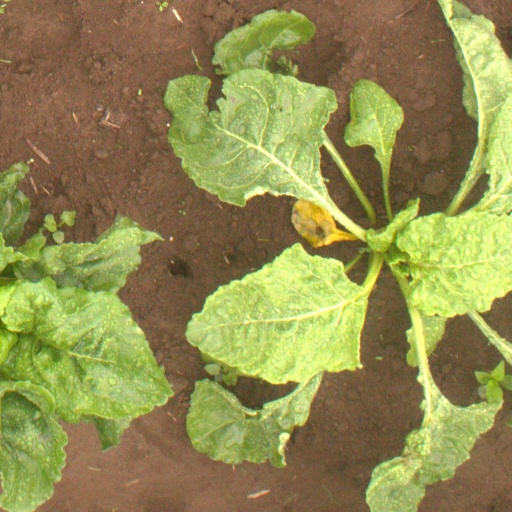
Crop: sugar beet